1958 Lituya Bay earthquake and megatsunami

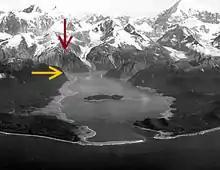
Damage from the 1958 Lituya Bay megatsunami can be seen in this oblique aerial photograph of Lituya Bay, Alaska as the lighter areas at the shore where trees have been stripped away. The red arrow shows the location of the landslide, and the yellow arrow shows the location of the high point of the wave sweeping over the headland.

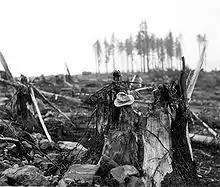
Damage to a tree at the mouth of the bay from the wave. Hat placed on stump for scale.

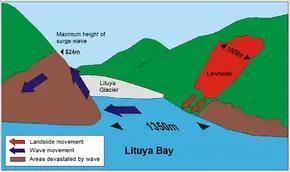
Diagram of the 1958 Lituya Bay megatsunami showing the landslide movement, wave movement, and areas devastated by the wave with the use of arrows.

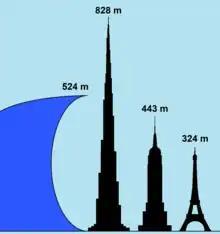
Height of megatsunami, compared with Burj Khalifa, Empire State Building and Eiffel Tower (note: this is the run up height of the wave and not the height of the wave as it hit the shore).

The earthquake caused a subaerial rockfall in the Gilbert Inlet. Over 30 million cubic meters of rock fell from a height of several hundred meters into the bay, creating a megatsunami. The impact of the rockslide included the creation of wave run up that shaved up to 400m of ice off the front of the Lituya Glacier and eroded or completely eradicated its rocky deltas. After the earthquake it was observed that a subglacial lake, located northwest of the bend in the Lituya Glacier at the head of Lituya Bay, had dropped . This proposed another possible cause to the production of the wave which caused destruction as high as above the surface of the bay as its momentum carried it upslope. The wave caused damage to the vegetation up the headlands around the area where the rockfall occurred, up to a height of 524 meters, as well as along the shoreline of the bay. It is possible that a good amount of water drained from the glacial lake through a glacial tunnel flowing directly in front of the glacier, though neither the rate of drainage nor the volume of water drained could produce a wave of such magnitude. Even if a large enough drainage were to take place in front of the Gilbert Glacier, the run-off would have been projected to be on the opposite side in Crillon Inlet. After these considerations it was determined that glacial drainage was not the mechanism that caused the giant wave.